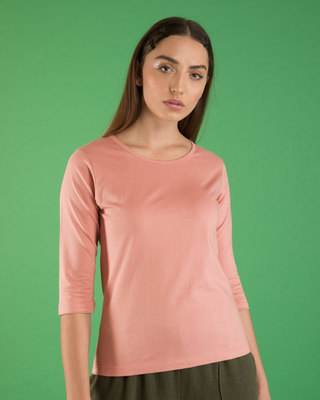
Gender: women